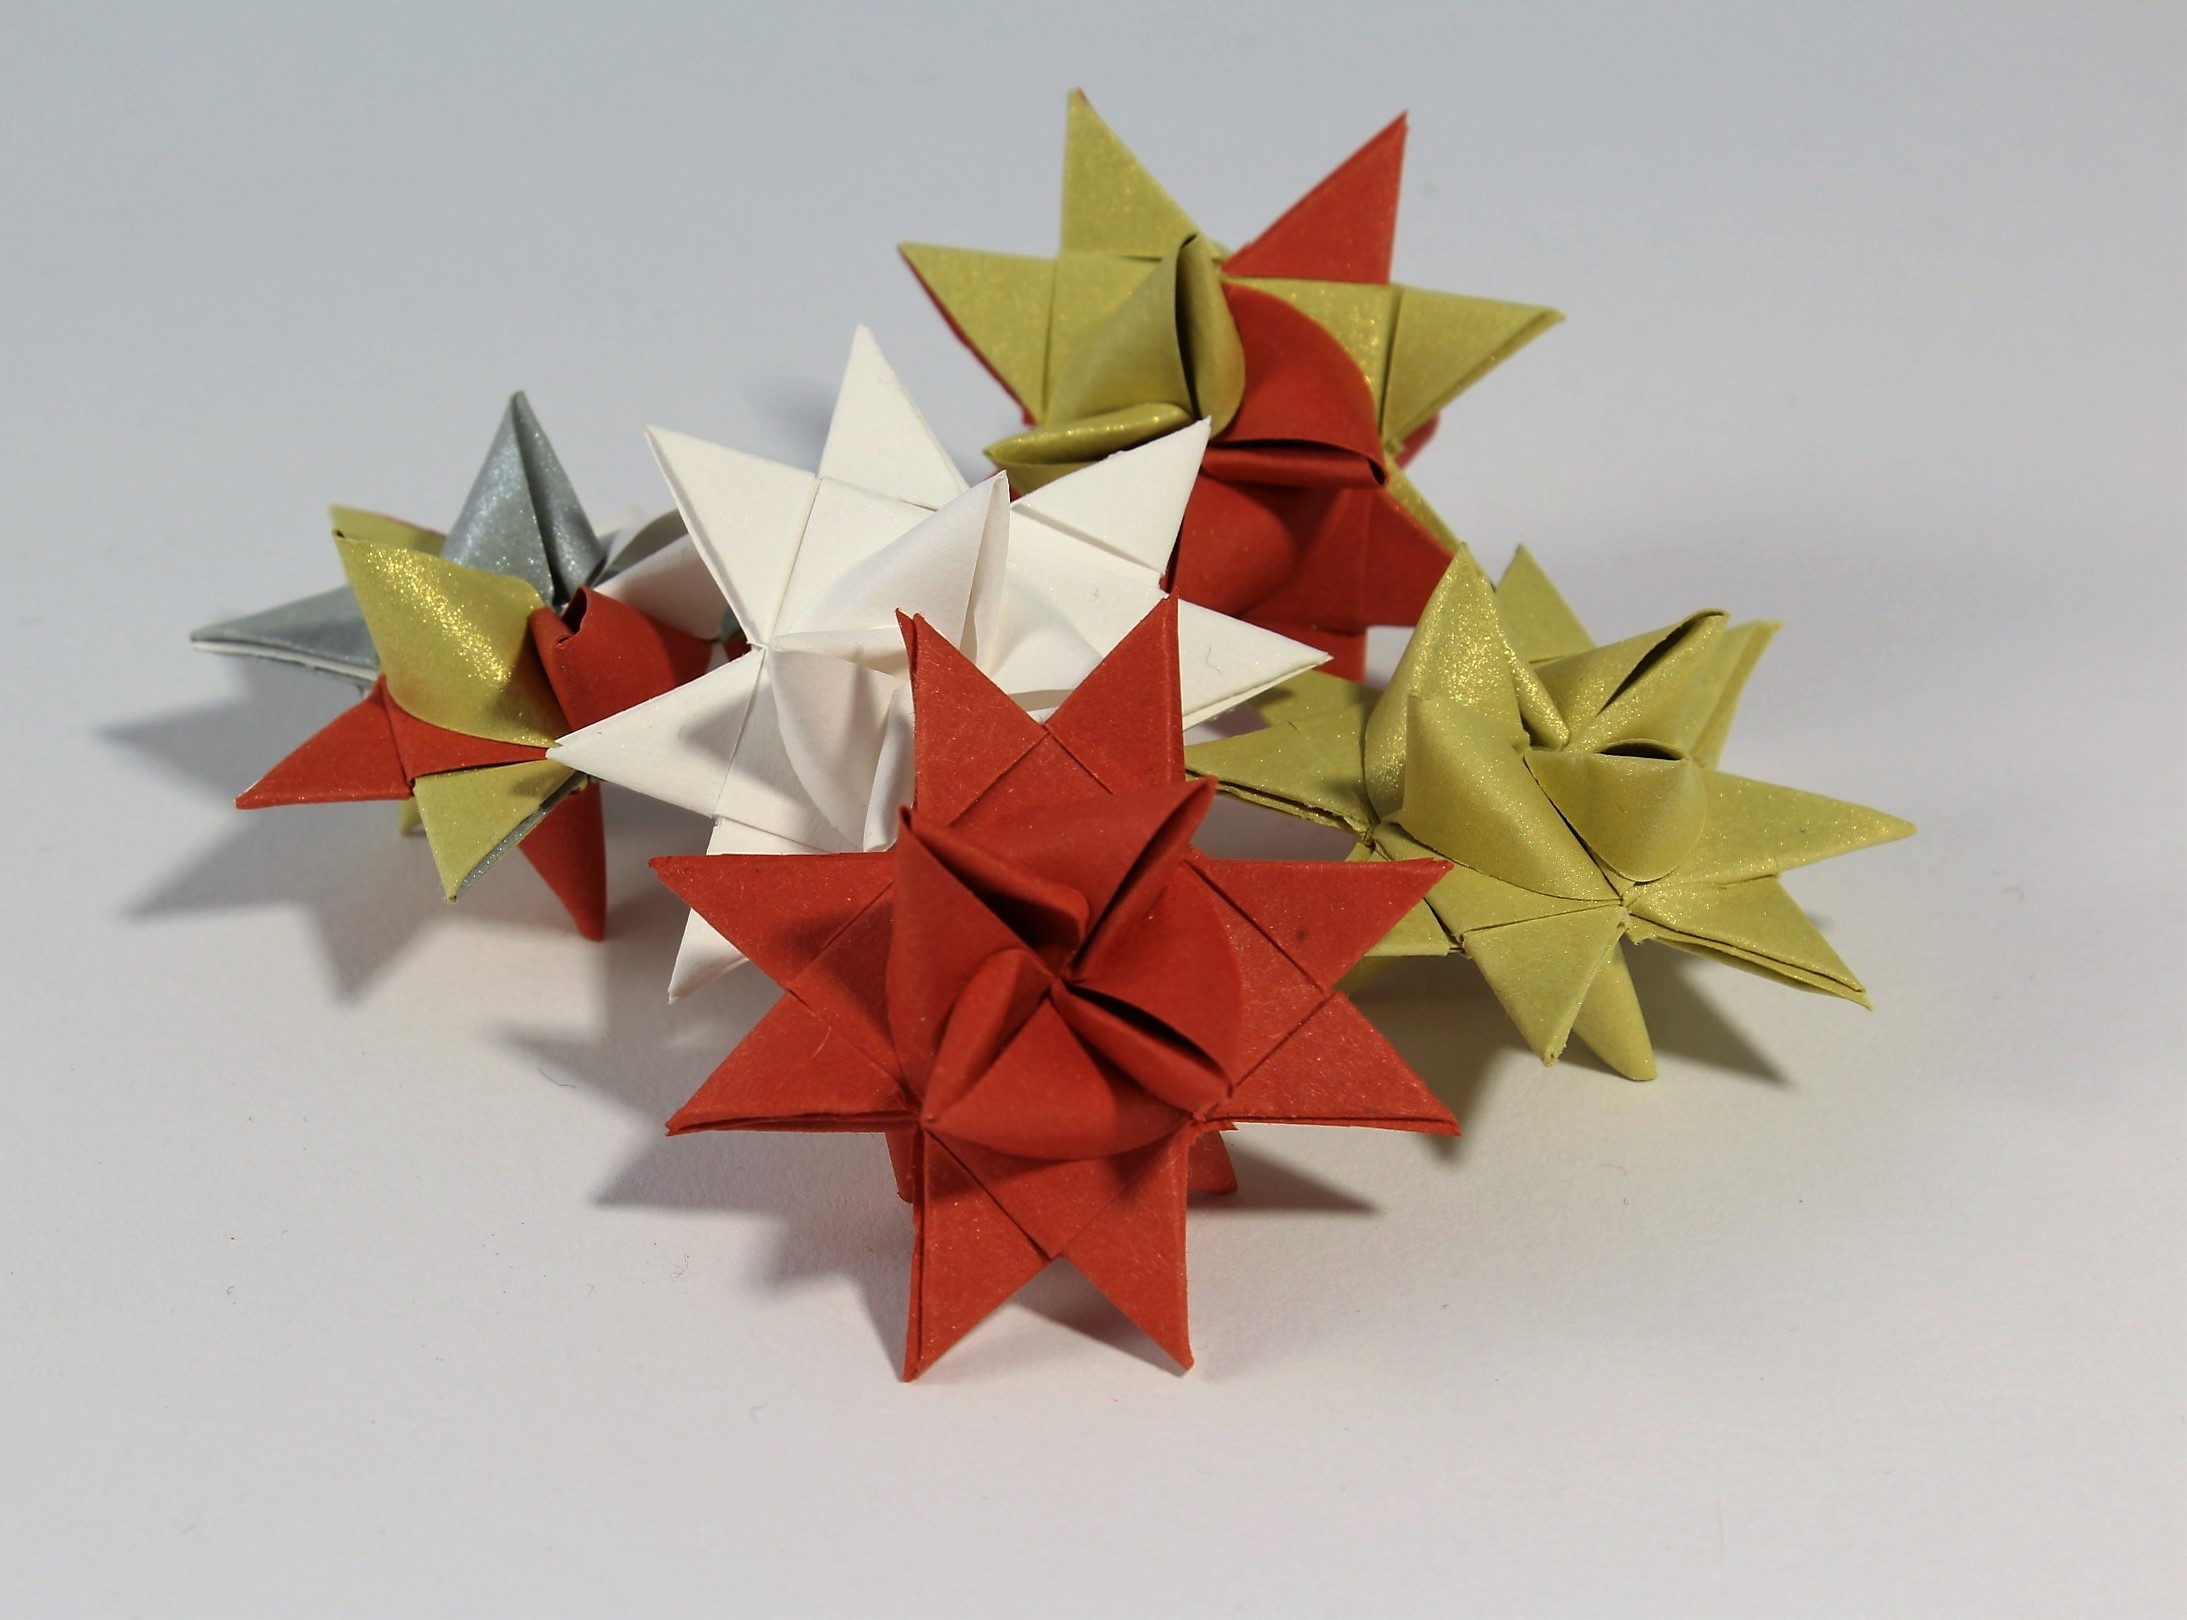
star, red, craft, colorful, christmas, paper, christmas decoration, gold, silver, symmetry, fold, poinsettia, origami, atmospheric, art paper, origami paper, froebelsterne, creative arts